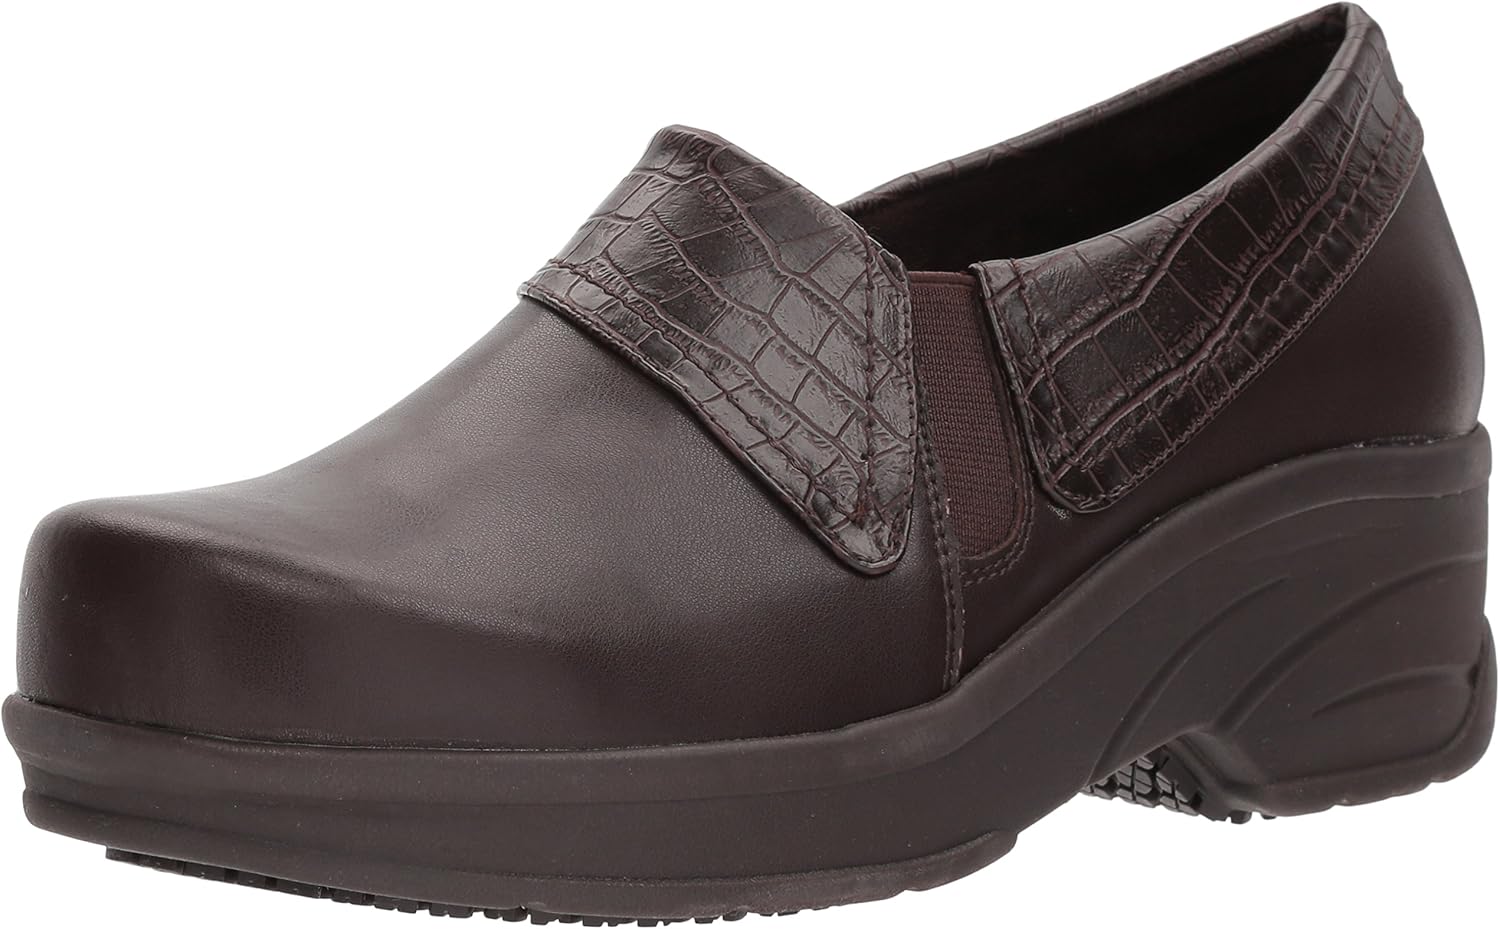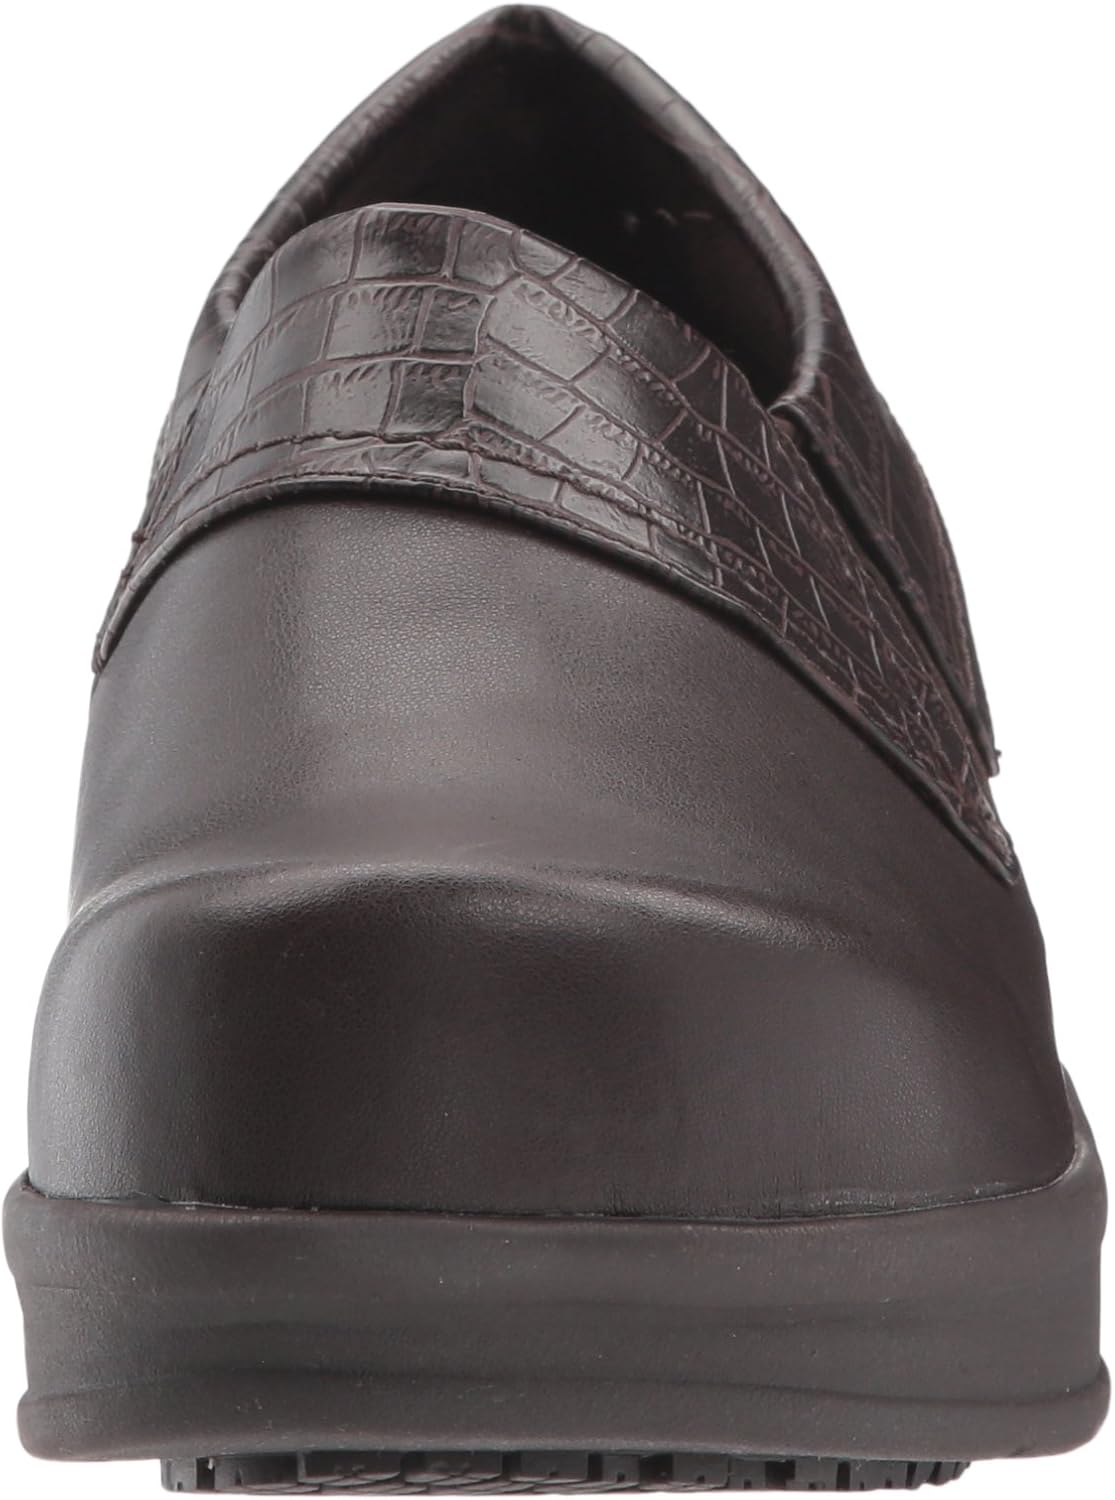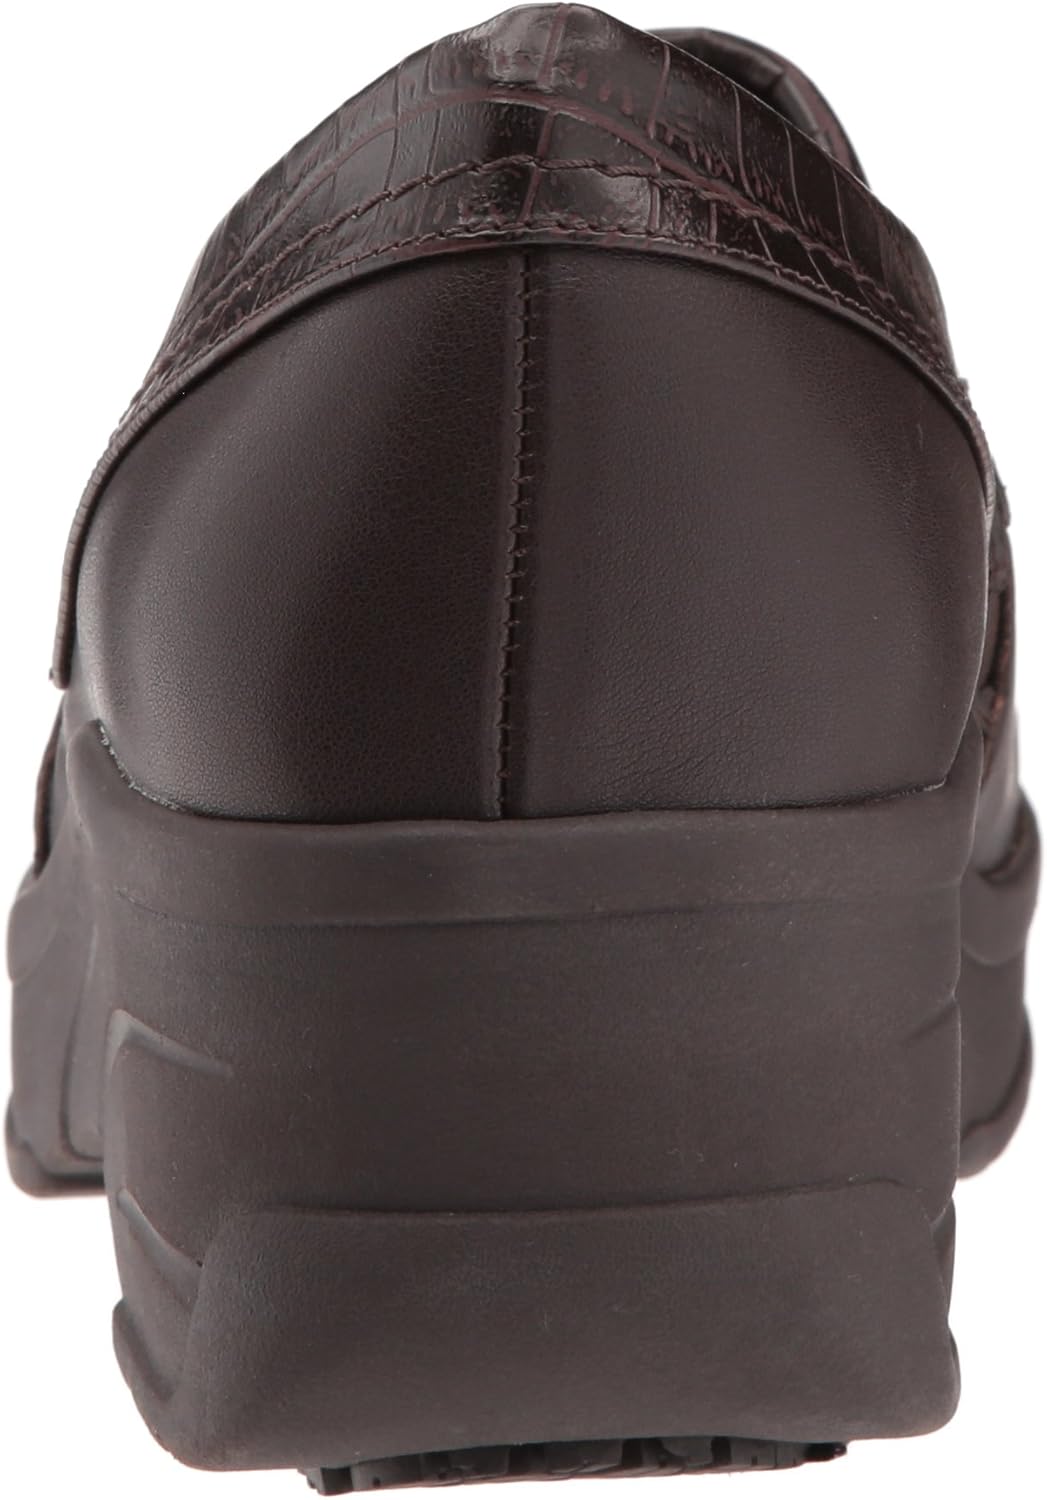
Easy Works Women's Assist Health Care Professional Shoe, tan/Brown Crocodile, 9
Category: AMAZON FASHION
Rubber slip resistant bottom provides stability and comfort in each step. The high density removeable insole provides exceptional arch support with an anti microbial detail.
Features: 100% Leather | Imported | Rubber sole | Shaft measures approximately not_applicable from arch | Platform measures approximately 1.0 inches | Premium Leather Upper | Premium insole provides arch support | Rubber slip resistant outsole | Relaxed fit | Elastic Gore Upper